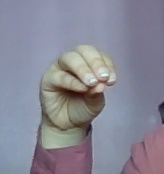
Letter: ha